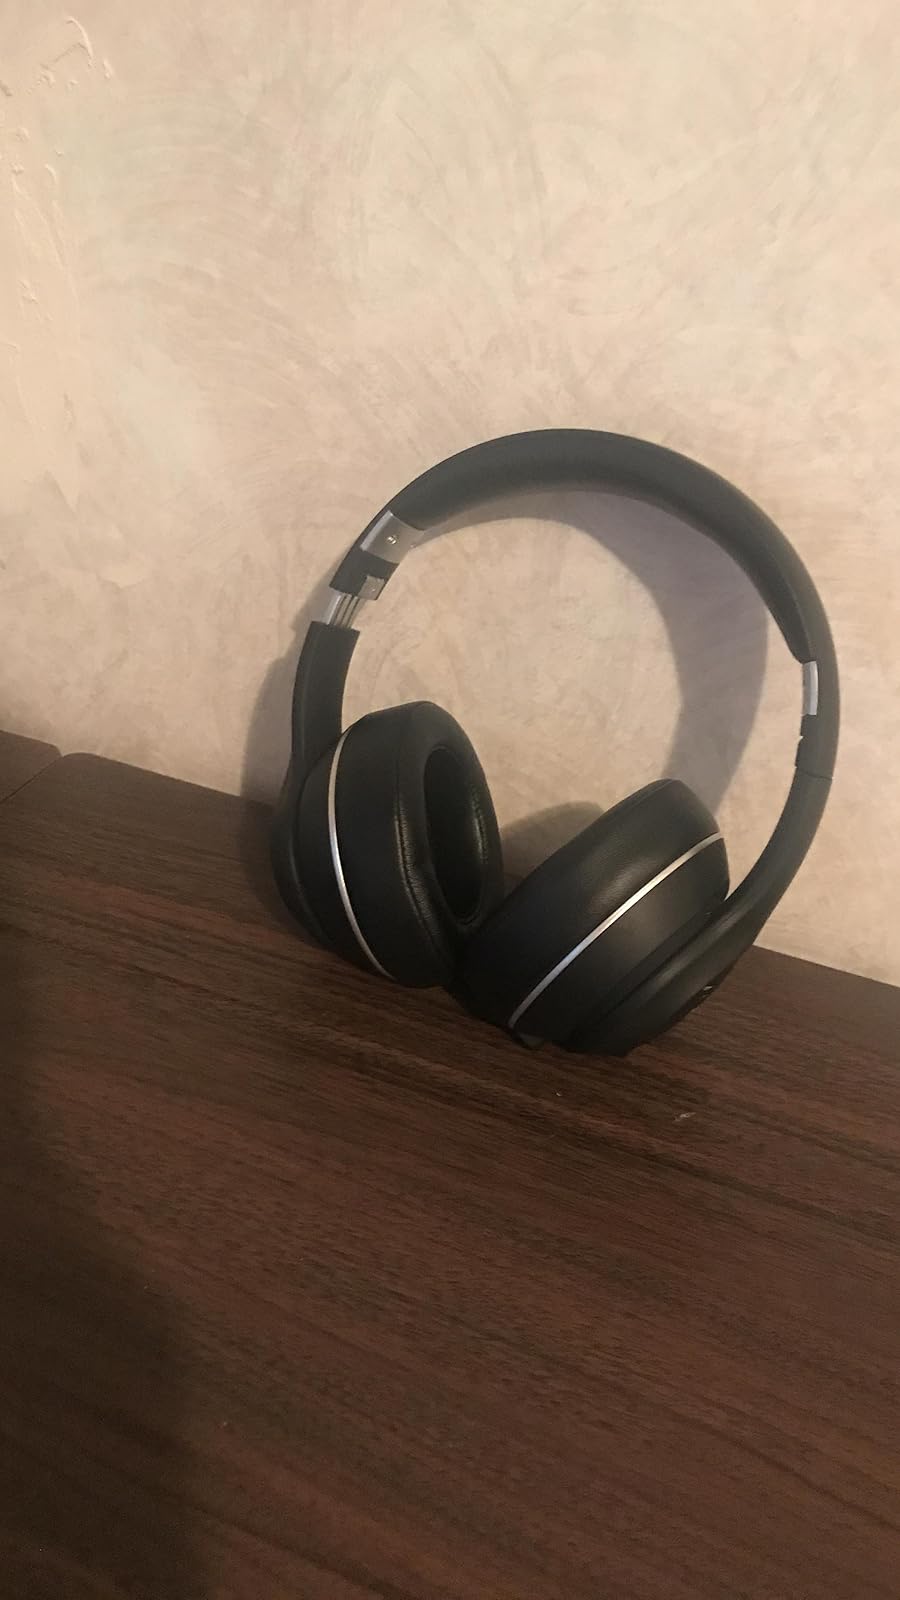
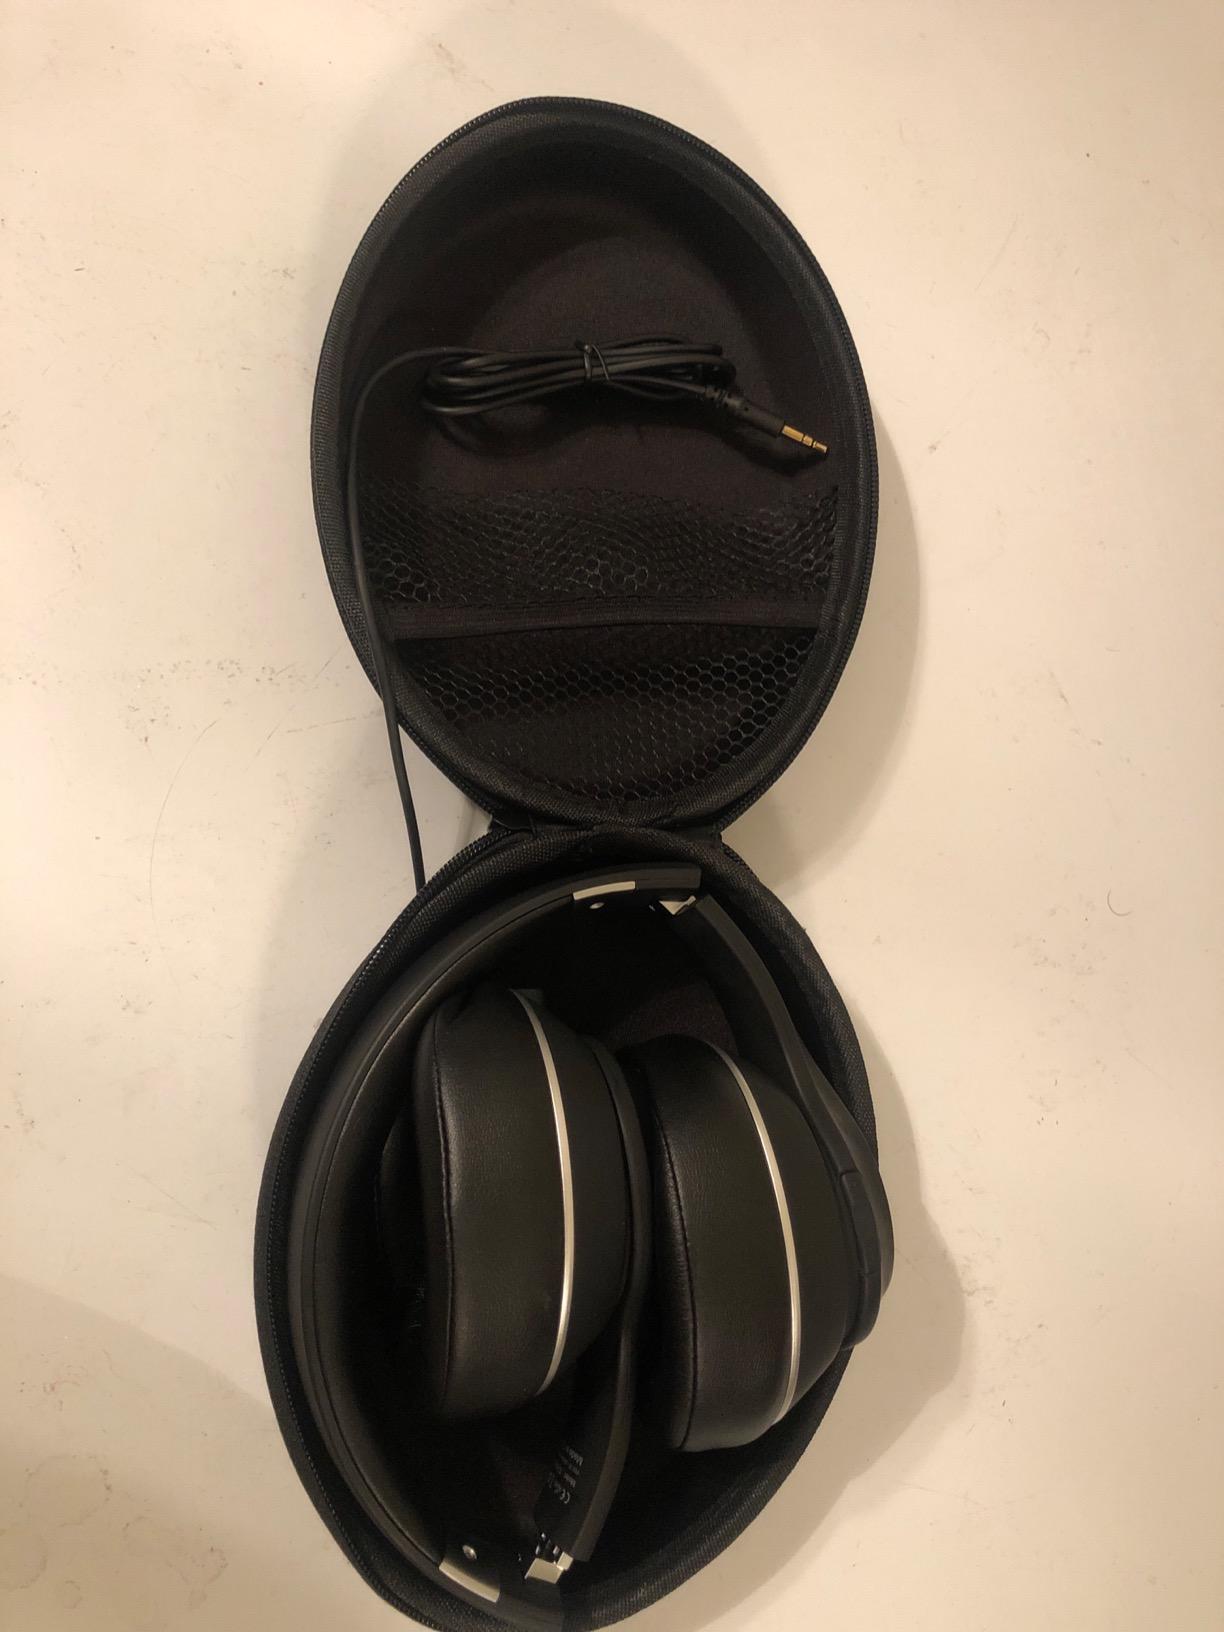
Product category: headphones
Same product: yes